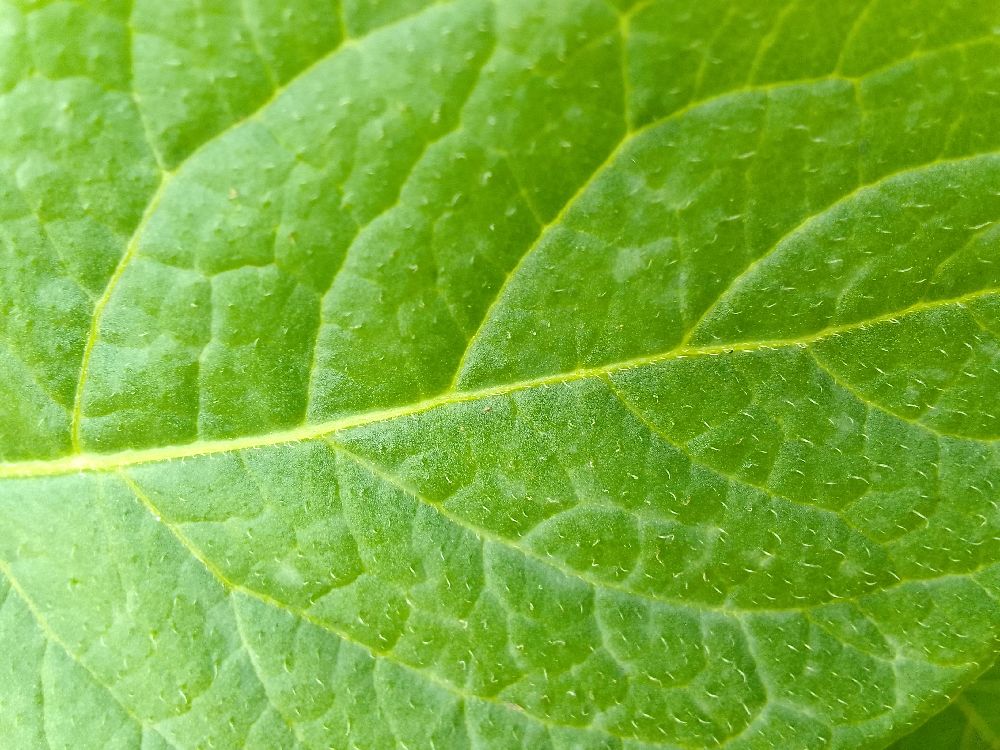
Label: Healthy